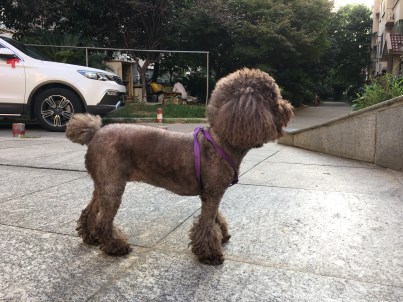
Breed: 7449-n000128-teddy